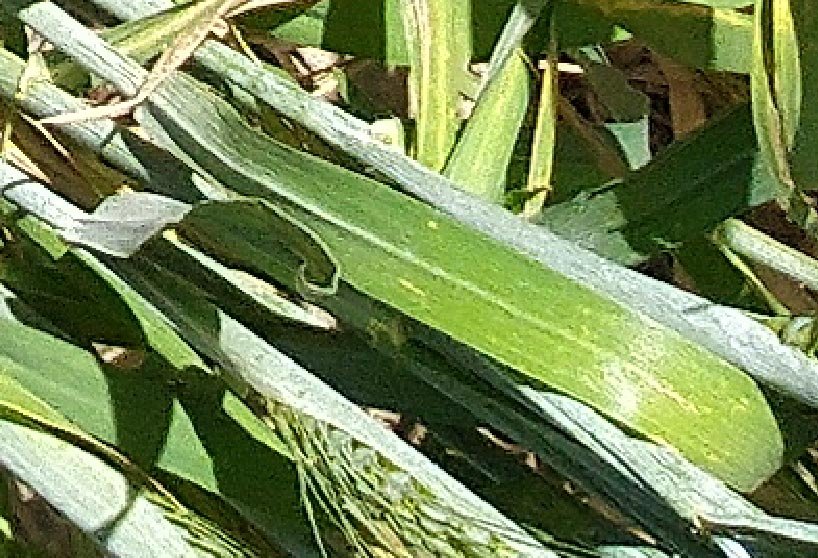
Label: Wheat___Healthy